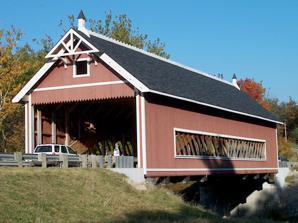
Building: Netcher Road Covered Bridge
Country: United States of America
Year built: 1998
Bridge in Ohio, United States Netcher Road Bridge Coordinates 41°44′14″N 80°43′54″W / 41.73722°N 80.73167°W / 41.73722; -80.73167 Locale Ashtabula County, Ohio, United States Characteristics Design single span, timber arch with inverted Haupt walls Total length 110 feet (33.5 m) History Constructed by John Smolen, Jr. Construction start 1998 Location Netcher Road Bridge is a covered bridge spanning water in Jefferson Township, Ashtabula County, Ohio , United States. The bridge, one of the newest and one of currently 17 drivable covered bridges in the county, is a single span constructed of timber arches with inverted Haupt walls, in a "Neo-Victorian" design.  It was built in 1998, and it was funded by an ODOT Timber Grant. The bridge’s WGCB number is 35-04-63, and it is located approximately 2.0 mi (3.2 km) east of Jefferson . History 1998 – Bridge constructed. Dimensions Length: 110 feet (33.5 m) Width: 22 feet (6.7 m) Gallery Western approach Interior featuring timber arch Eastern approach See also List of Ashtabula County covered bridges References